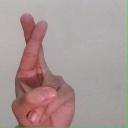
अक्षर: र